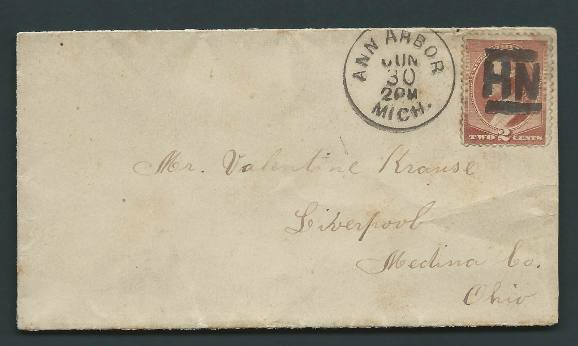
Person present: No